Takarajimasha

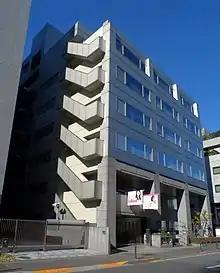
Takarajimasha headquarters

is a Japanese publishing company based in Chiyoda, Tokyo. It is known for publishing subculture-oriented fashion magazines aimed at teens, fashion magazines in general, as well as guide books.